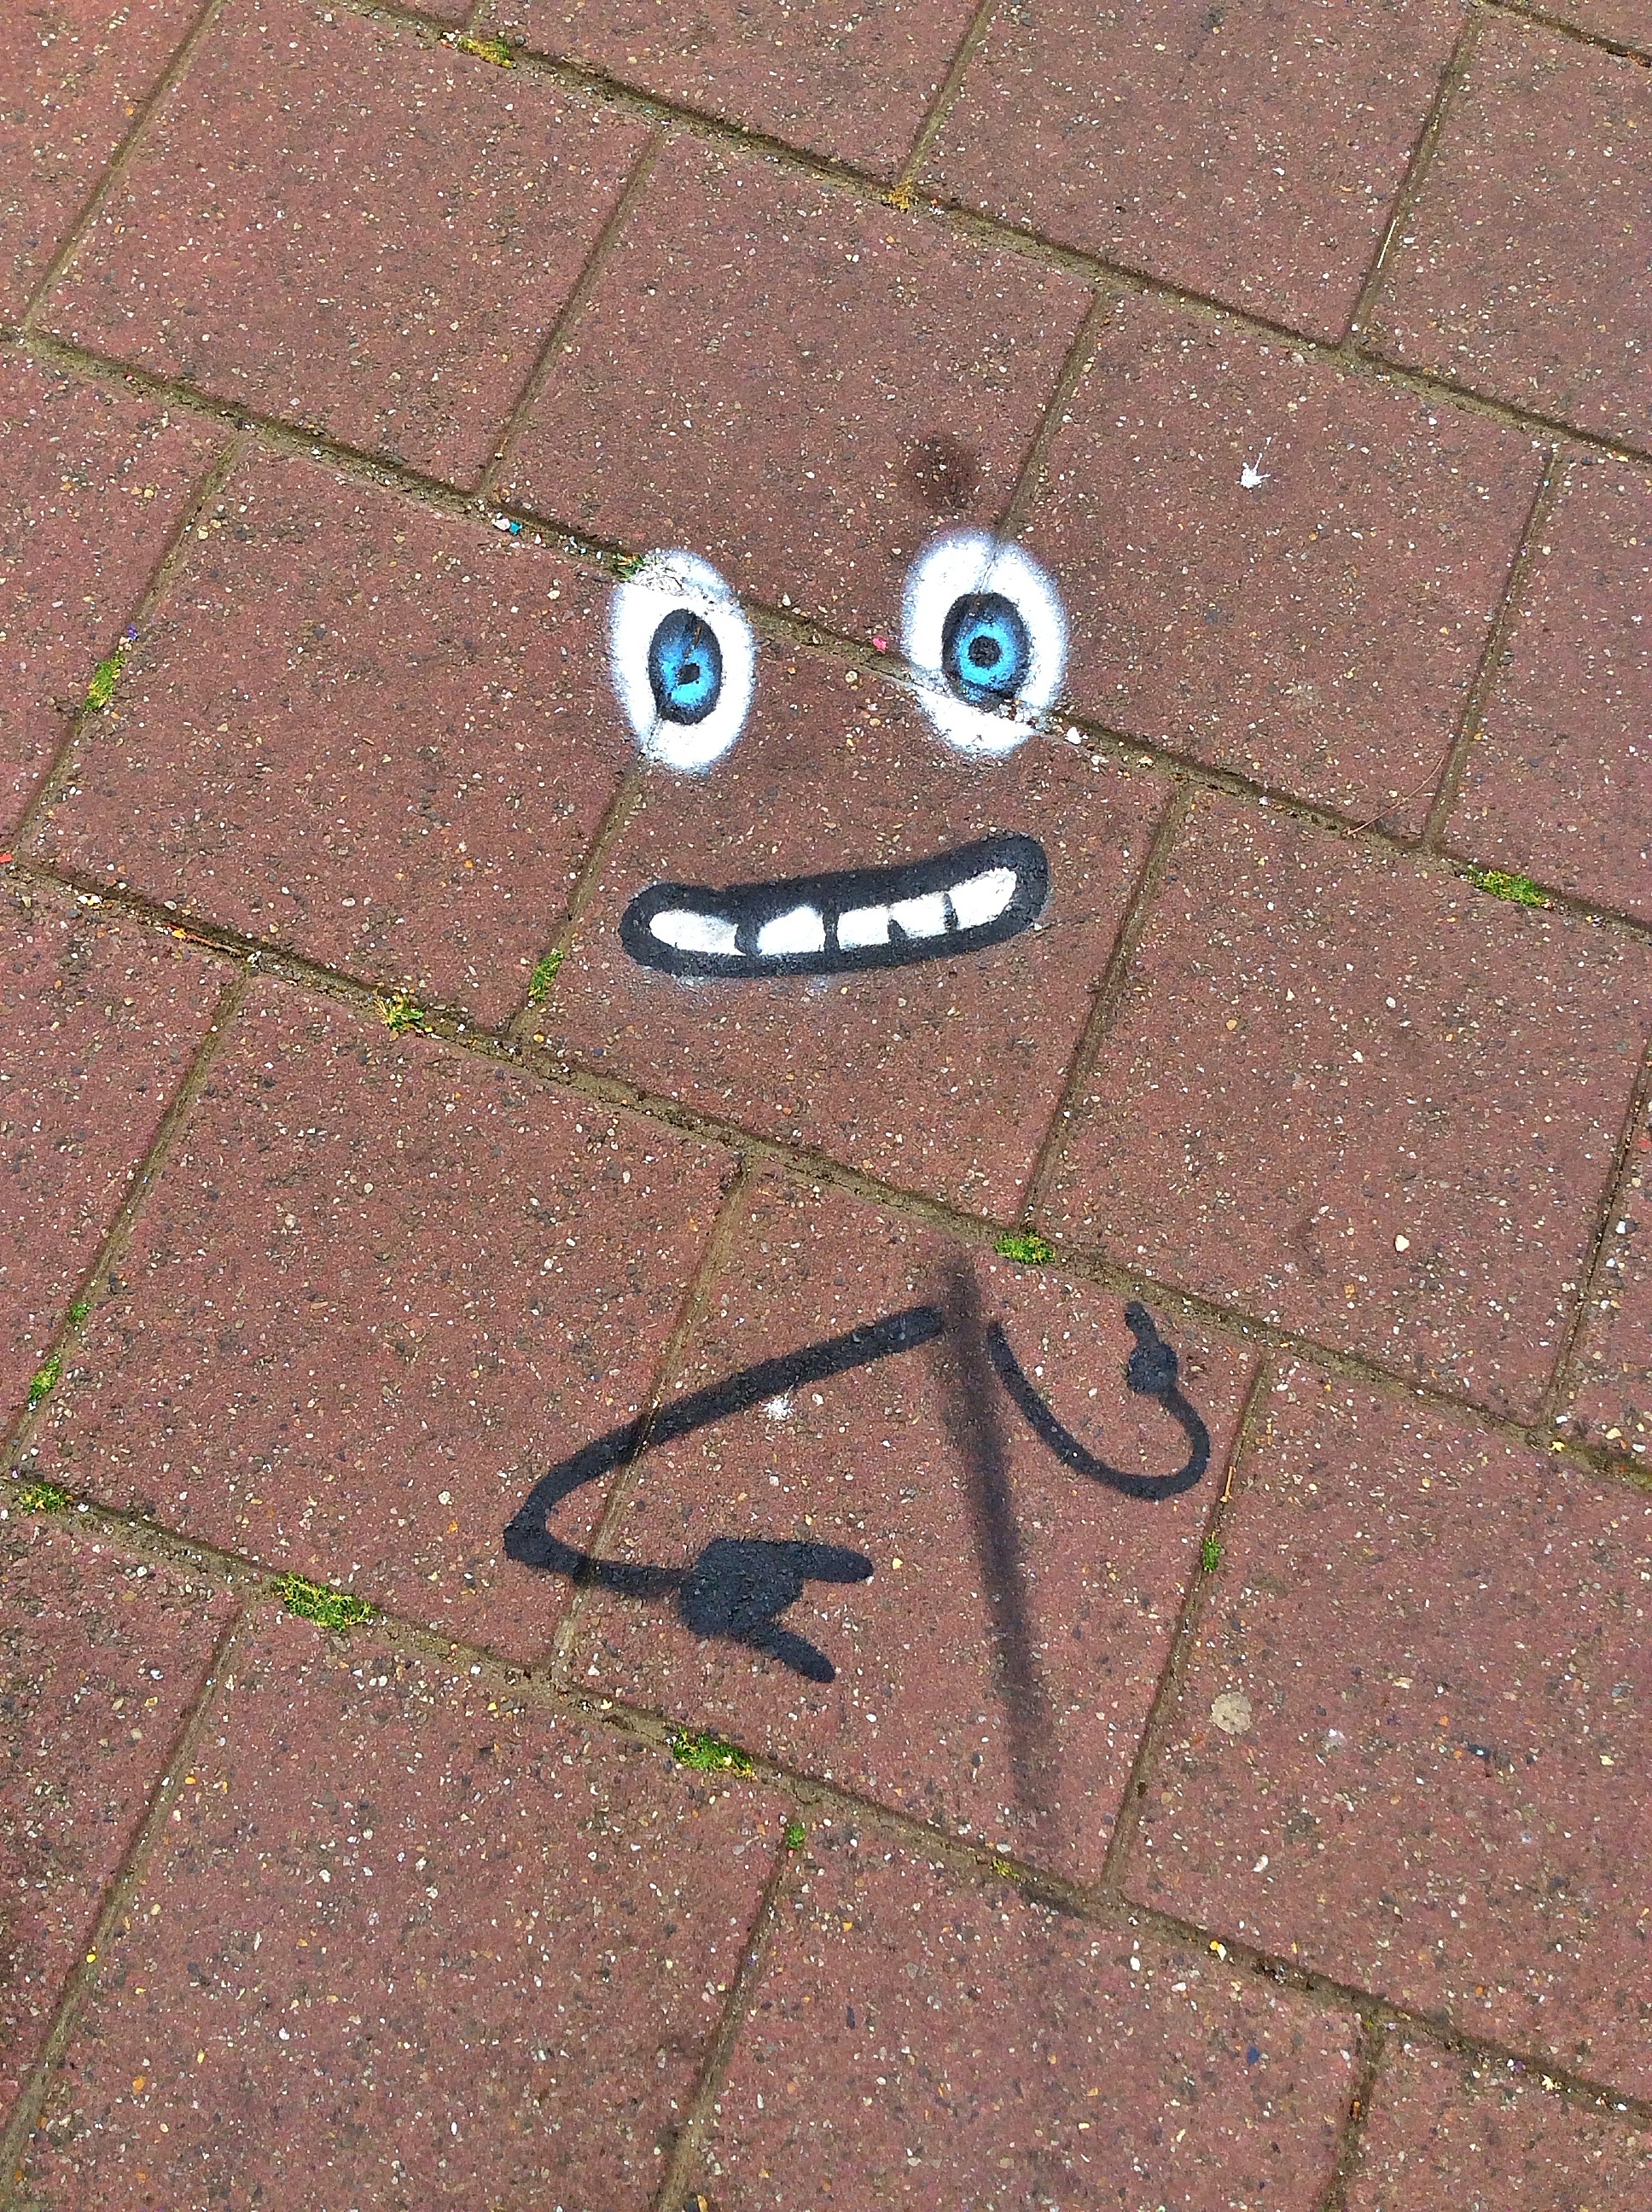
street, sidewalk, floor, number, wall, asphalt, line, soil, graffiti, lane, outdoors, face, art, fun, drawing, happy, tiles, shape, flooring, road surface